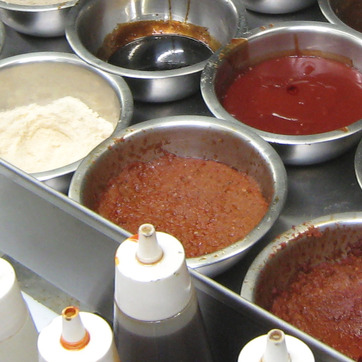
Material: food